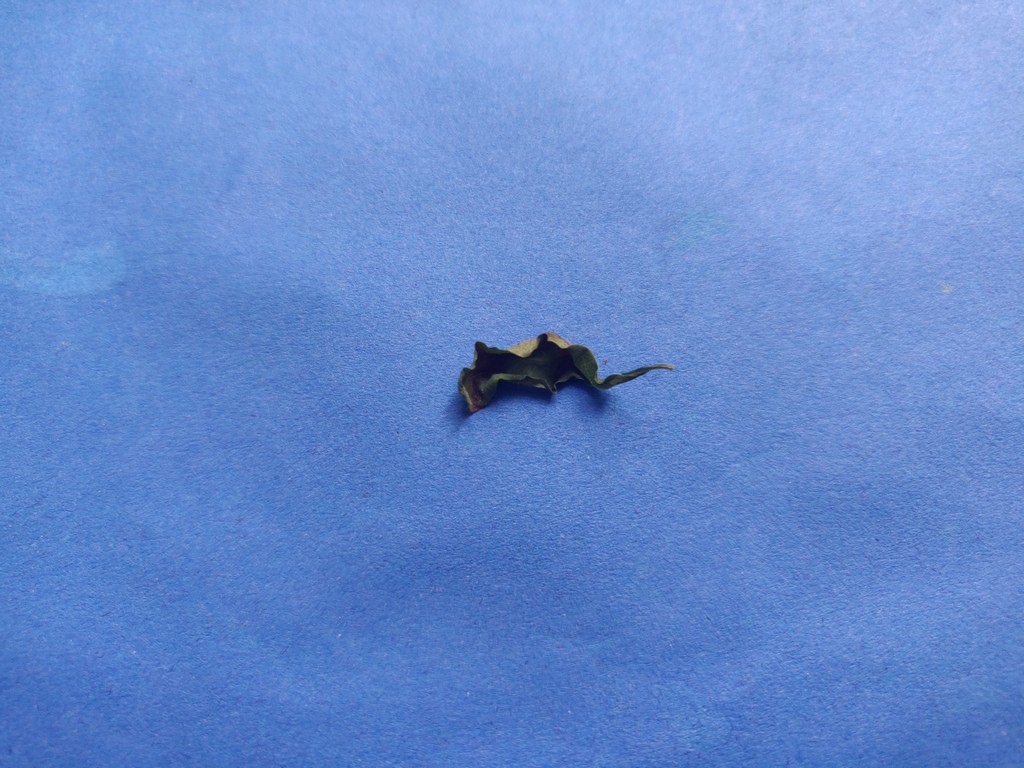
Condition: Dried
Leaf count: single
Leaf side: unknown